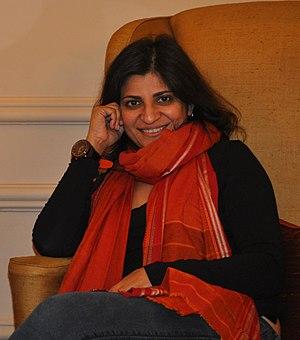
Tithi Bhattacharya est une enseignante-chercheuse spécialisée dans l'histoire de l'Asie du Sud à l'université Purdue dans l'Indiana.